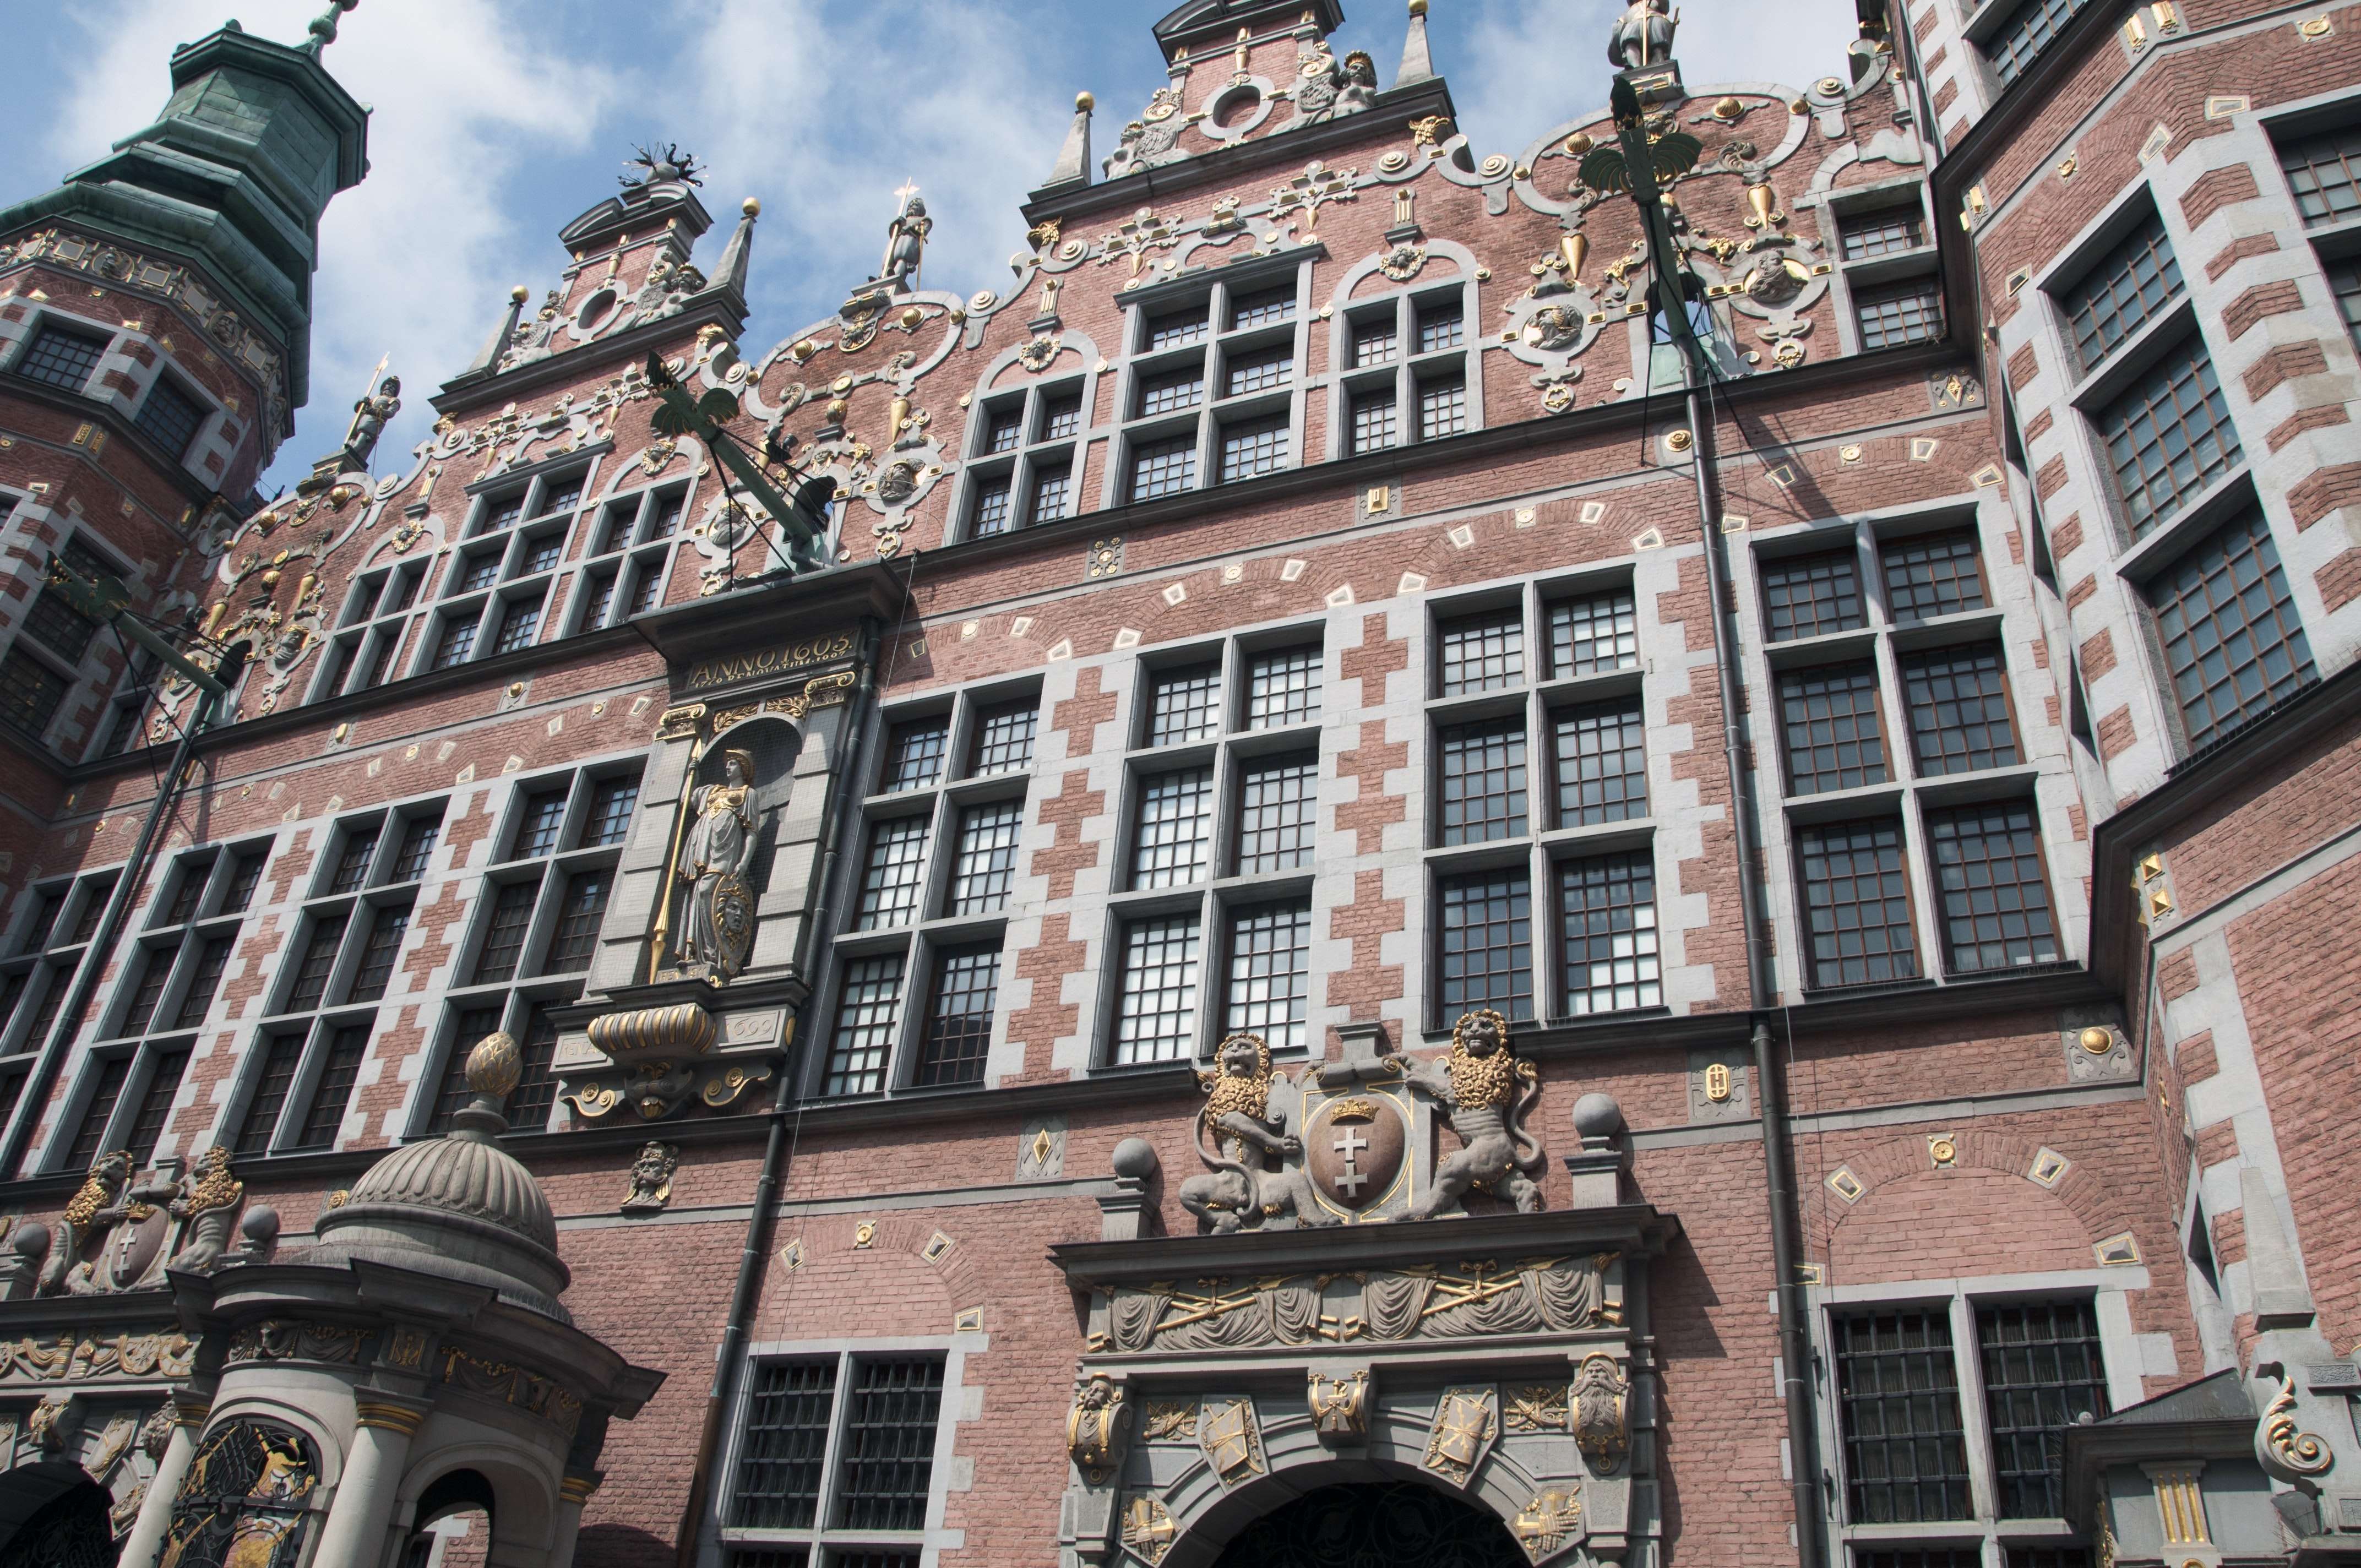
architecture, building, landmark, facade, town, classical architecture, urban area, human settlement, city, metropolis, medieval architecture, mansion, window, metropolitan area, stately home, brick, house, palace, brickwork, arch, apartment, tourism, listed building, downtown, historic house, street